Church of the Redeemer, Jamaica

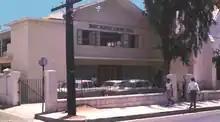
The Mary Morris-Knibb memorial hall, 1963.

A church hall was opened on 1930-12-30 by Lady Stubbs, wife of the Governor. This was destroyed by the hurricane of 1951. A replacement hall was opened in 1962-02-28 at a cost of £16,000.